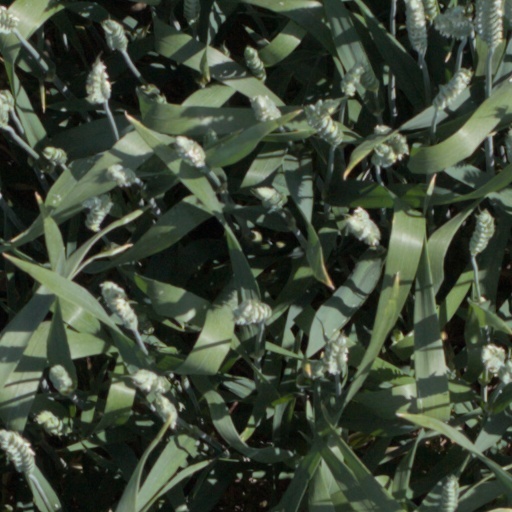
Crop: wheat